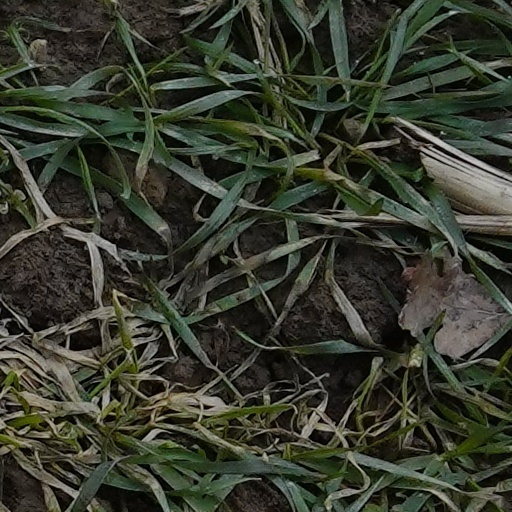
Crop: wheat